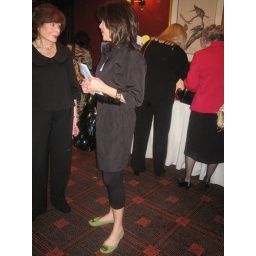
Sandy Certner, (r)Morristown in trendy black with a Gucci shoulder bag with Vicky Moosen, Livingston